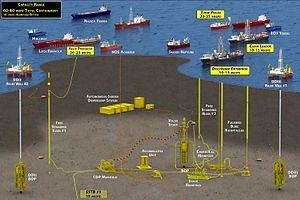
L'explosion de Deepwater Horizon désigne une explosion et un incendie considérable déclarés, le 20 avril 2010, sur la plate-forme pétrolière Deepwater Horizon. Elle coule deux jours plus tard, et repose désormais par 1 500 m de fond. Avant ces événements, 126 personnes étaient présentes sur la plateforme. Parmi celles-ci, onze personnes ont d'abord été portées disparues puis déclarées officiellement décédées. En outre, 17 blessés ont été recensés parmi les personnes rapatriées sur le continent.